Irenaeus

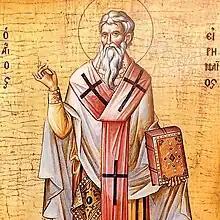
Greek icon of Saint Eirenaios.

Irenaeus exercised wide influence on the generation which followed. Both Hippolytus and Tertullian freely drew on his writings. However, none of his works aside from "Against Heresies" and "The Demonstration of the Apostolic Preaching" survive today, perhaps because his literal hope of an earthly millennium may have made him uncongenial reading in the Greek East. Even though no complete version of "Against Heresies" in its original Greek exists, we possess the full ancient Latin version, probably of the third century, as well as thirty-three fragments of a Syrian version and a complete Armenian version of books 4 and 5.